History of Kochi

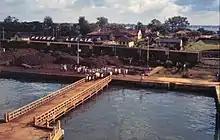
Cochin Harbour in 1960s

In 1947, India gained independence from the British colonial rule. Cochin was the first princely state to join the Indian Union willingly. Post independence, E. Ikkanda Warrier became the first Prime Minister of Kochi. K. P. Madhavan Nair, P.T Jacob, C. Achutha Menon, Panampilly Govinda Menon were few of the other stalwarts who were in the forefront of the democratic movements. Then in 1949, Travancore-Cochin state came into being by the merger of Cochin and Travancore, with Parur T. K. Narayana Pillai as the first chief minister. Travancore-Cochin, was in turn merged with the Malabar district of the Madras State. Finally, the Government of India's 1 November 1956 States Reorganisation Act inaugurated a new state – Kerala – incorporating Travancore-Cochin, Malabar District, and the taluk of Kasargod, South Kanara. On 9 July 1960, the Mattancherry council passed a resolution that was forwarded to the government, requesting the formation of a Municipal Corporation by combining the existing municipalities of Fort Kochi, Mattancherry and Ernakulam. The proposal was condemned by the Fort Kochi municipality. However, the Ernakulam municipality welcomed the proposal, suggesting the inclusion of more suburban areas in the amalgamated Corporation. Major Balagangadhara Menon, the then Director of Local Bodies was appointed by the government to study the feasibility of the suggested merger. And based on the report submitted by him, the Kerala Legislative Assembly approved the formation of the Corporation. Thus, on 1 November 1967, exactly 11 years since the conception of the state of Kerala, the corporation of Cochin came into existence, by the merger of the municipalities of Ernakulam, Mattancherry and Fort Kochi, along with that of the Willingdon Island and four panchayats viz. Palluruthy, Vennala, Vyttila and Edappally and the small islands of Gundu and Ramanthuruth.